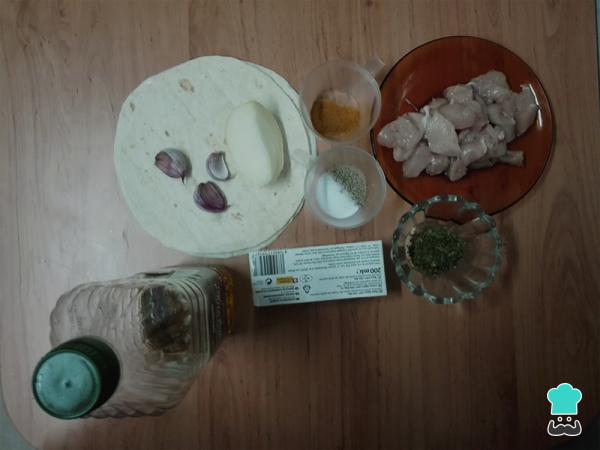
Antes de comenzar con la elaboración de la receta de tacos de pollo al curry, alistamos los ingrendientes que necesitamos.